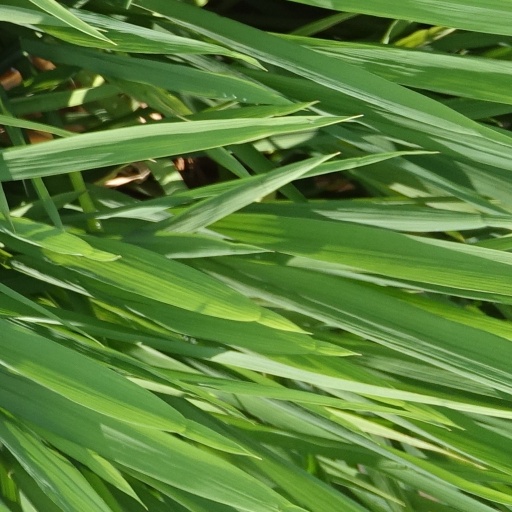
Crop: rice